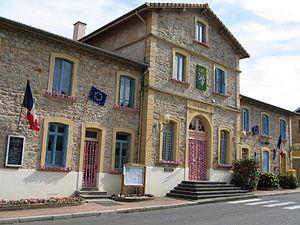
La mairie de Violay et la Poste décorée durant de festival musical des 3 vallées en juin 2007
Violay est une commune française située dans le département de la Loire, en région Auvergne-Rhône-Alpes.